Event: Nepal Earthquake
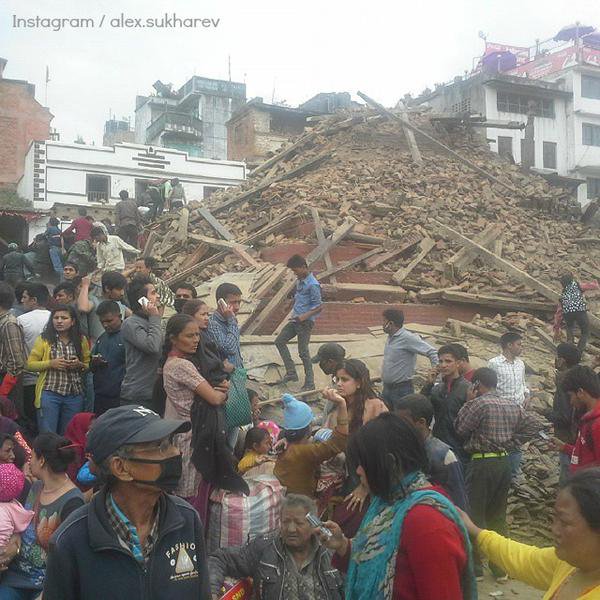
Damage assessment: damage